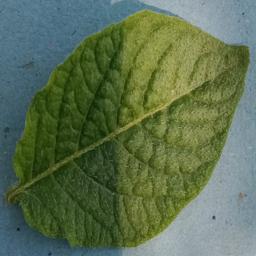
Etiqueta: Sana